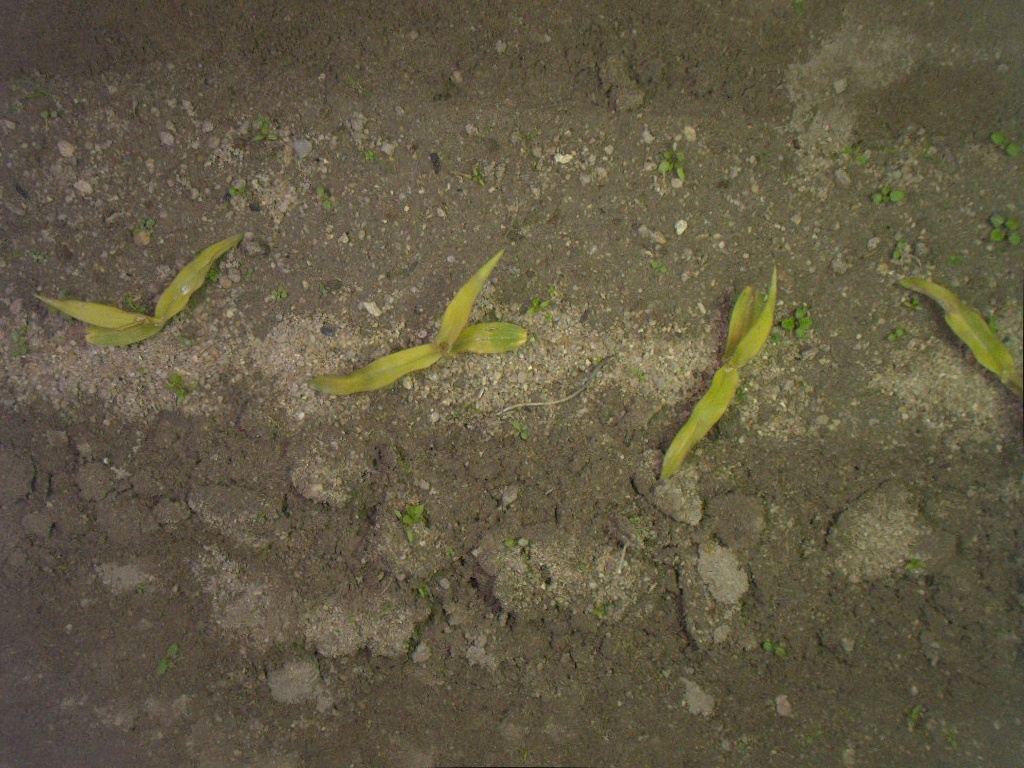
Crop: maize
Objects: maize, maize, maize